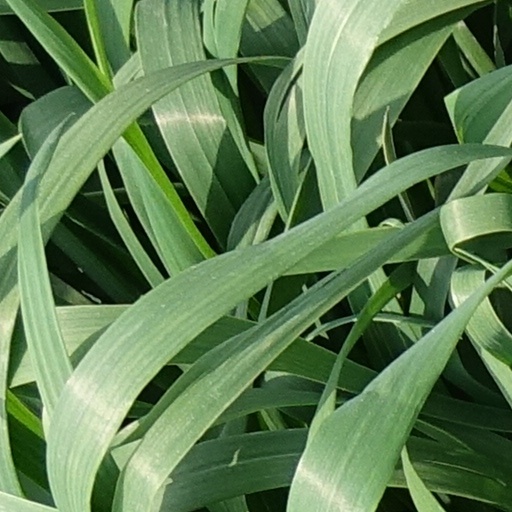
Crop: wheat